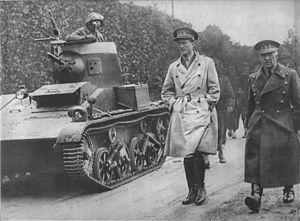
Léopold III, roi de Belgique, passe en revue une colonne de chars d'assaut, le ministre belge de la guerre, le général Denis, à sa gauche.
Voici la liste des ministres de la Défense de Belgique depuis la déclaration d'indépendance. Ils ont porté le titre de ministre de la Guerre, de ministre de la Défense nationale et actuellement ministre de la Défense.
L'autoblindée mitrailleuse ou char léger T-15 est la version belge du Commercial Light Tank Vickers Carden-Loyd 6-Ton d'origine britannique.
La campagne des 18 jours ou la Bataille de Belgique est l'invasion de la Belgique par les troupes allemandes pendant la Seconde Guerre mondiale et la confrontation entre les deux armées. Elle débuta le 10 mai 1940 et aboutit à la capitulation belge du 28 mai 1940.